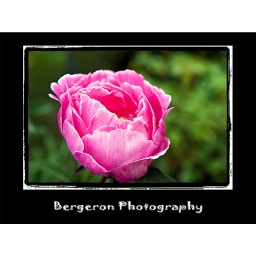
This is our First Peony flower off this plant in 4 years